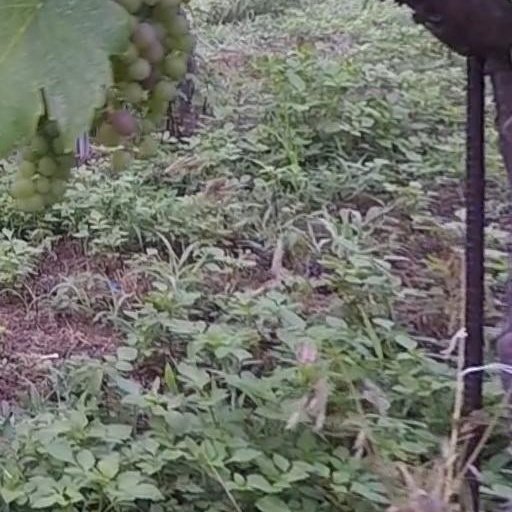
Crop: grape